Roderick Stephen Hall

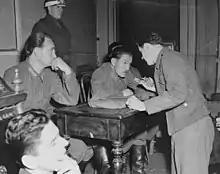
Heinrich Andergassen during his trial

As Hall had been in uniform at the time of his capture, his execution had been in contravention of the Geneva Convention, making it a war crime. When OSS officers entered the camp at the end of the war they managed to identify Hall's grave, giving him a proper military burial. The records found at the camp served as evidence at the trial in Naples in 1946. Untersturmführer Heinrich Andergassen, one of the chief suspects for the murder, confessed to the murder during interrogation on July 1, 1945 and implicated three others, Sturmbannführer August Schiffer, Oberscharführer Albert Storz and Gendarmerie officer Hans Butz in his confession. Schiffer unsuccessfully used the infamous Commando Order as defence for his actions.